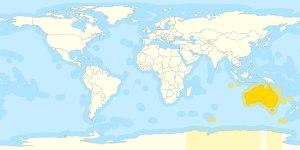
Une zone économique exclusive est, d'après le droit de la mer, un espace maritime sur lequel un État côtier exerce des droits souverains en matière d'exploration et d'usage des ressources. Elle s'étend à partir de la ligne de base de l'État jusqu'à 200 milles marins de ses côtes au maximum, au-delà il s'agit des eaux internationales. Le terme est parfois abusivement appliqué aussi aux eaux territoriales et aux extensions possibles du plateau continental au-delà de ces 200 milles marins. La confusion vient du fait que les zones de pêche sont définies par les limites extérieures des ZEE. Elles comprennent donc notamment les mers territoriales.